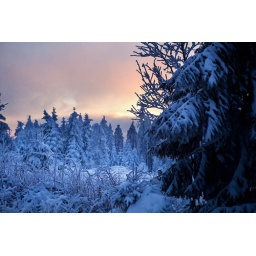
winter forest in Harz mountains